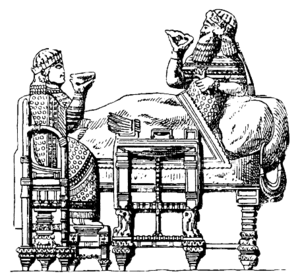
La redécouverte de l'Assyrie antique s'est faite en premier par l'exploration des grands palais royaux des capitales néo-assyriennes, qui furent aussi les premiers vestiges de la Mésopotamie antique à être mis au jour à partir du milieu du XIXᵉ siècle de notre ère, sur les sites de Nimrud, Quyunjik et Khorsabad. Leur taille, leurs nombreuses cours et salles intérieures et surtout leurs bas-reliefs rapportés dans les grands musées européens ont marqué les esprits des gens qui redécouvraient la puissance qu'avait eu l'Assyrie dans l'Antiquité.
Les études sur le genre se sont intéressées aux études assyriologiques plus tardivement que d'autres, et y ont encore une place assez réduite, même si elles prennent de plus en plus d’importance, avant tout en Amérique du Nord. La position respective des deux sexes dans les sociétés du Proche-Orient ancien, et avant tout de la Mésopotamie, fait pourtant l'objet d'études depuis longtemps, avant tout à partir de recueils de lois dont le plus célèbre est le Code de Hammurabi, et d’autres textes de nature juridique. Puis par la suite on s’est orienté vers des recherches plus sociologiques et culturelles.
Ninive est une ancienne ville de l'Assyrie, dans le Nord de la Mésopotamie. Elle se situait sur la rive est du Tigre, au confluent du Khosr, à un emplacement aujourd'hui localisé dans les faubourgs de la ville moderne de Mossoul, en Irak, dont le centre se trouve de l'autre côté du fleuve. Les deux sites principaux de la cité sont les collines de Kuyunjik et de Nebī Yūnus.